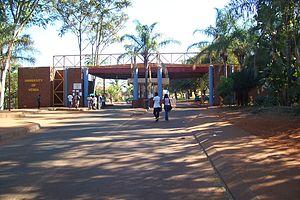
Thomas Hasani "Shinyori" Chauke, né le 4 février 1952, est un musicien sud-africain. Il a obtenu un doctorat honorifique en langues africaines et pour l'apport que sa musique a joué dans le développement de la culture Xitsonga.